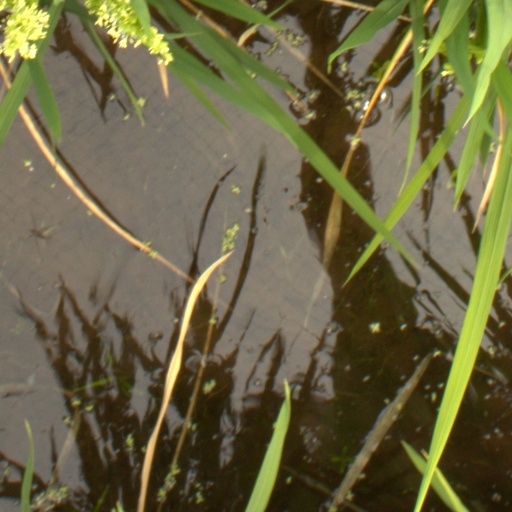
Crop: rice